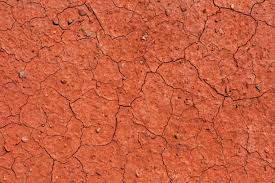
Soil type: Red soil